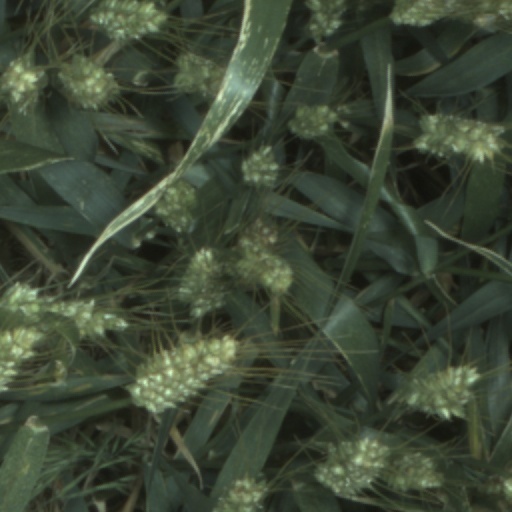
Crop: wheat